Charles M. Loring

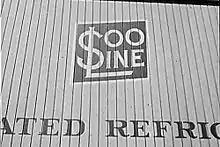
Today the Soo Line is part of the Canadian Pacific Railway.

Through his business associations, Loring contributed to major advances in the infrastructure of Minneapolis, to supply electricity, as a director of a railroad, and as chief executive of the North American Telegraph Company. In 1881 with William D. Washburn, Joel Bean Bassett, Sumner W. Farnham, James A. Lovejoy and Otis Arkwright Pray, Fletcher and Loring co-founded the Minnesota Electric Light and Electric Motive Power Company, later the Minnesota Brush